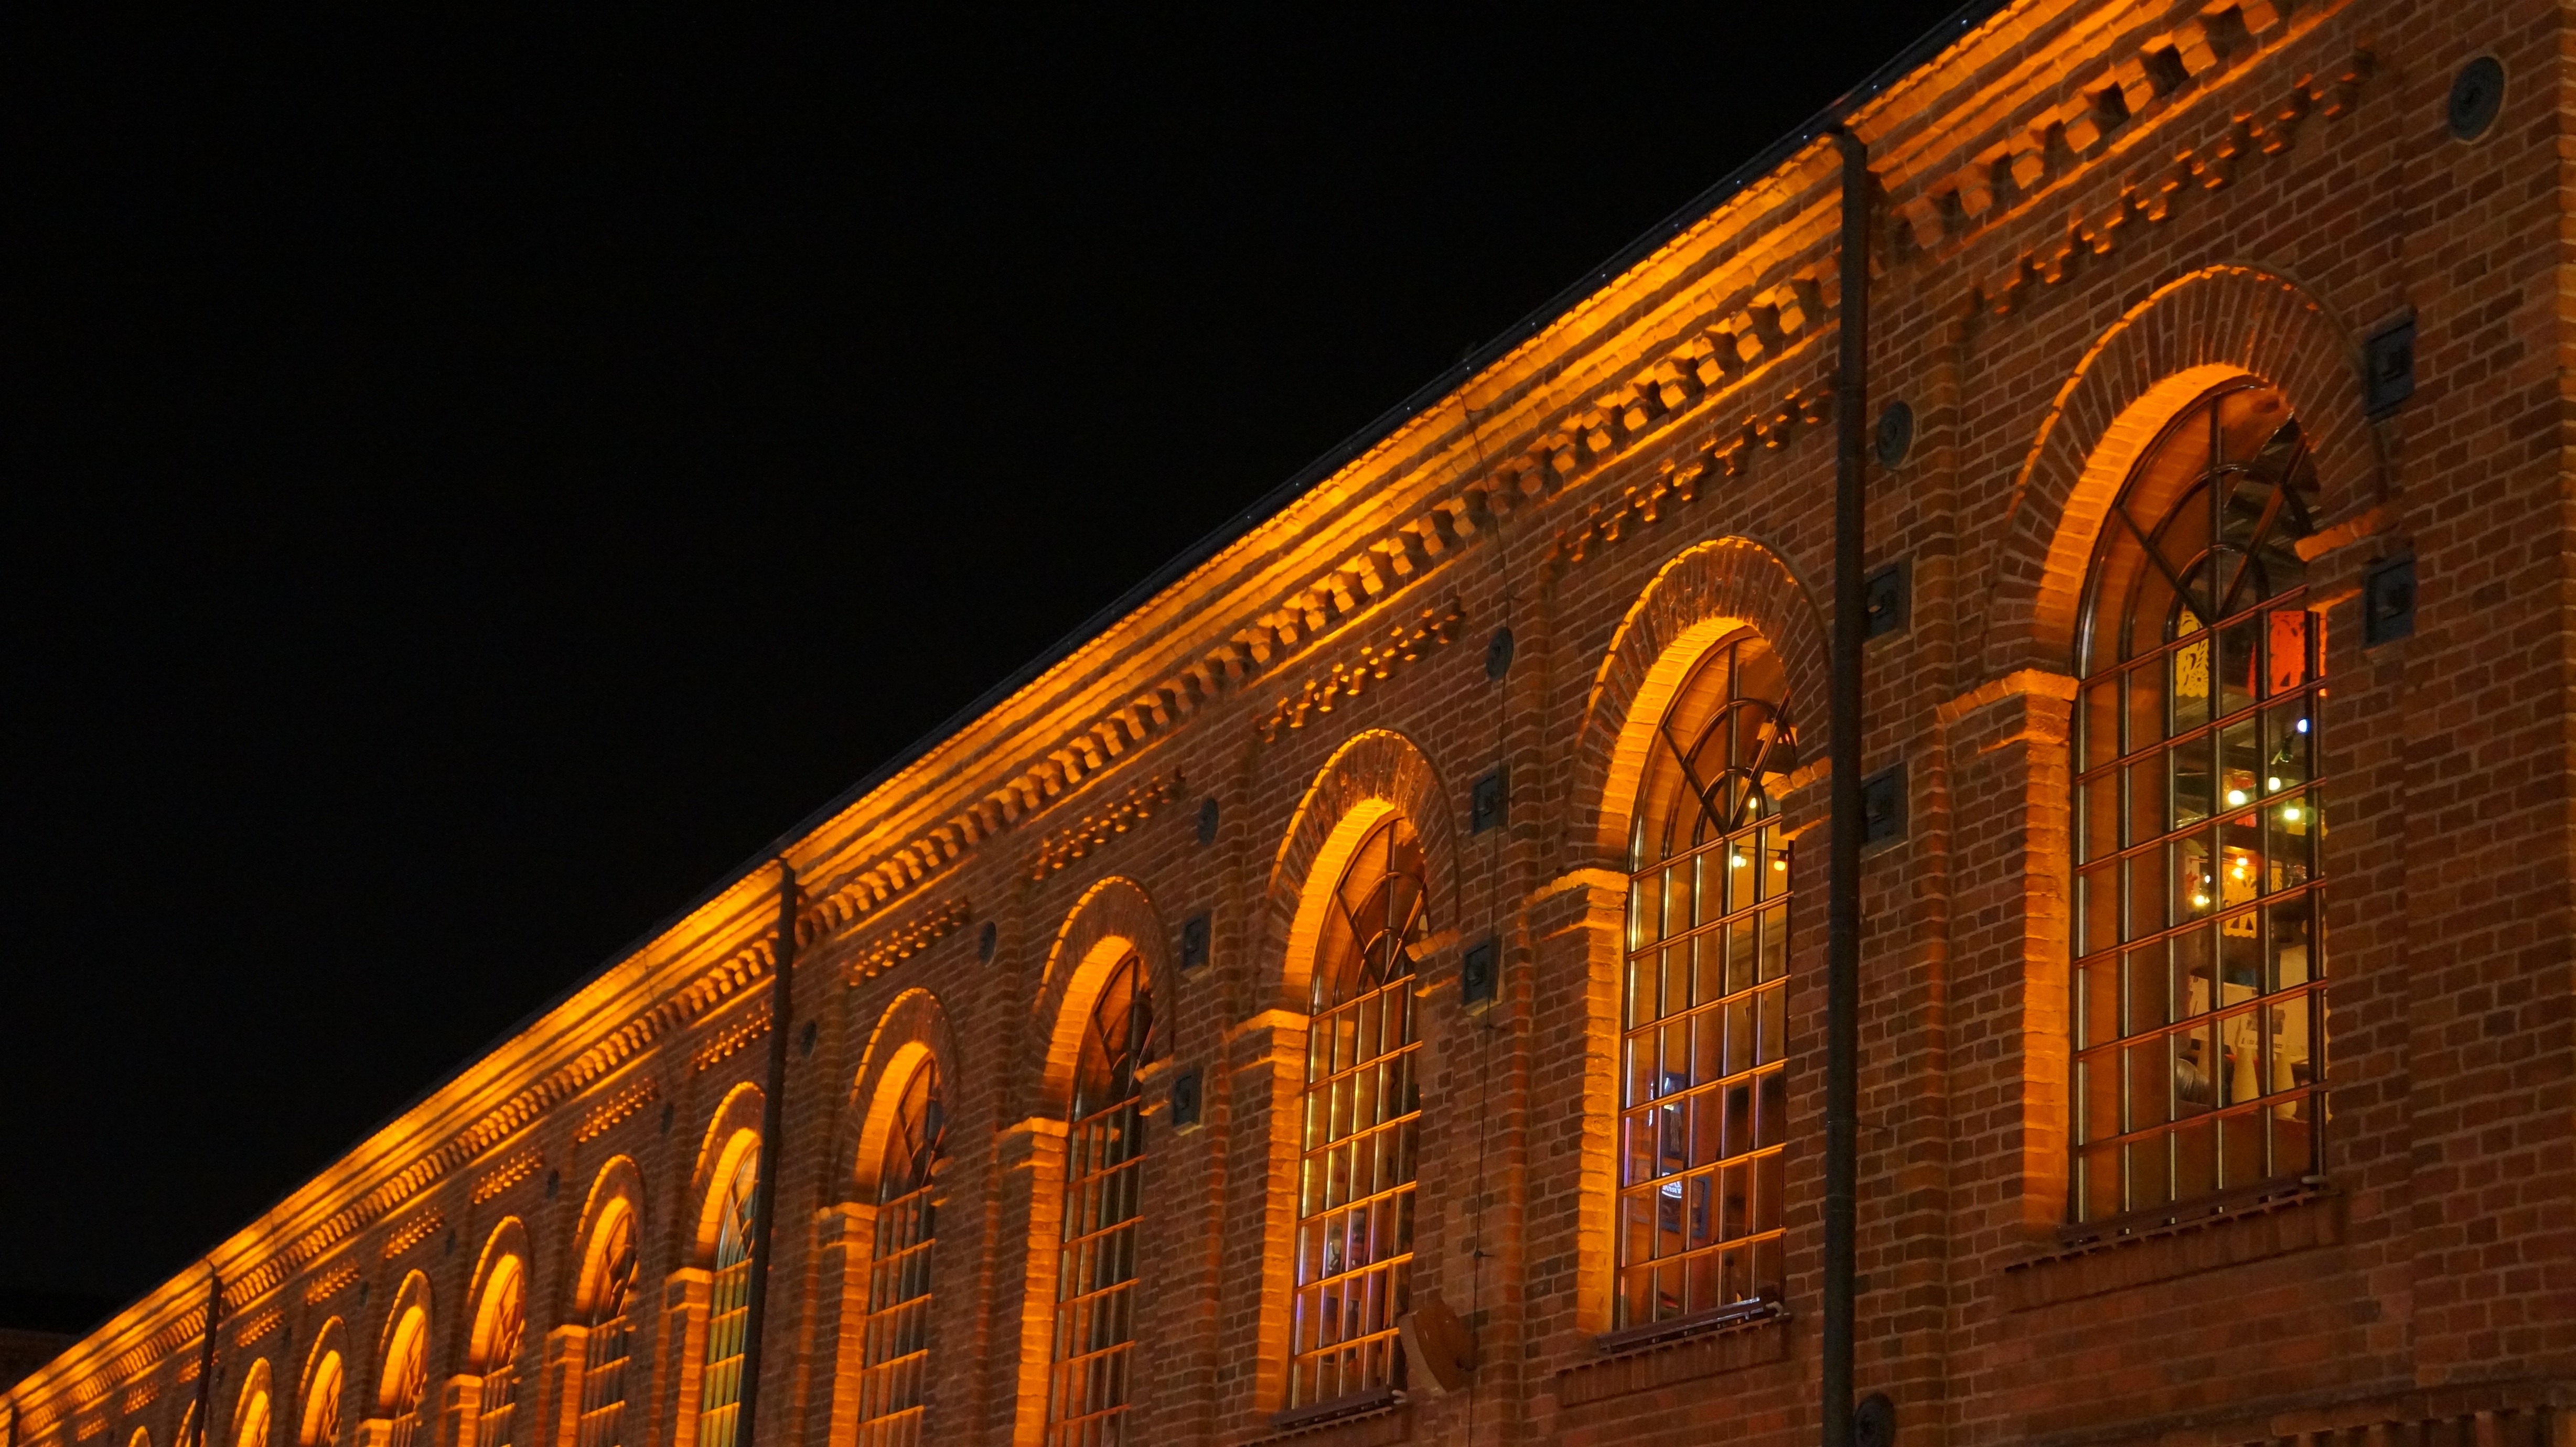
light, architecture, boat, night, evening, landmark, facade, darkness, tourism, brick, poland, shape, manufaktura